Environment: real
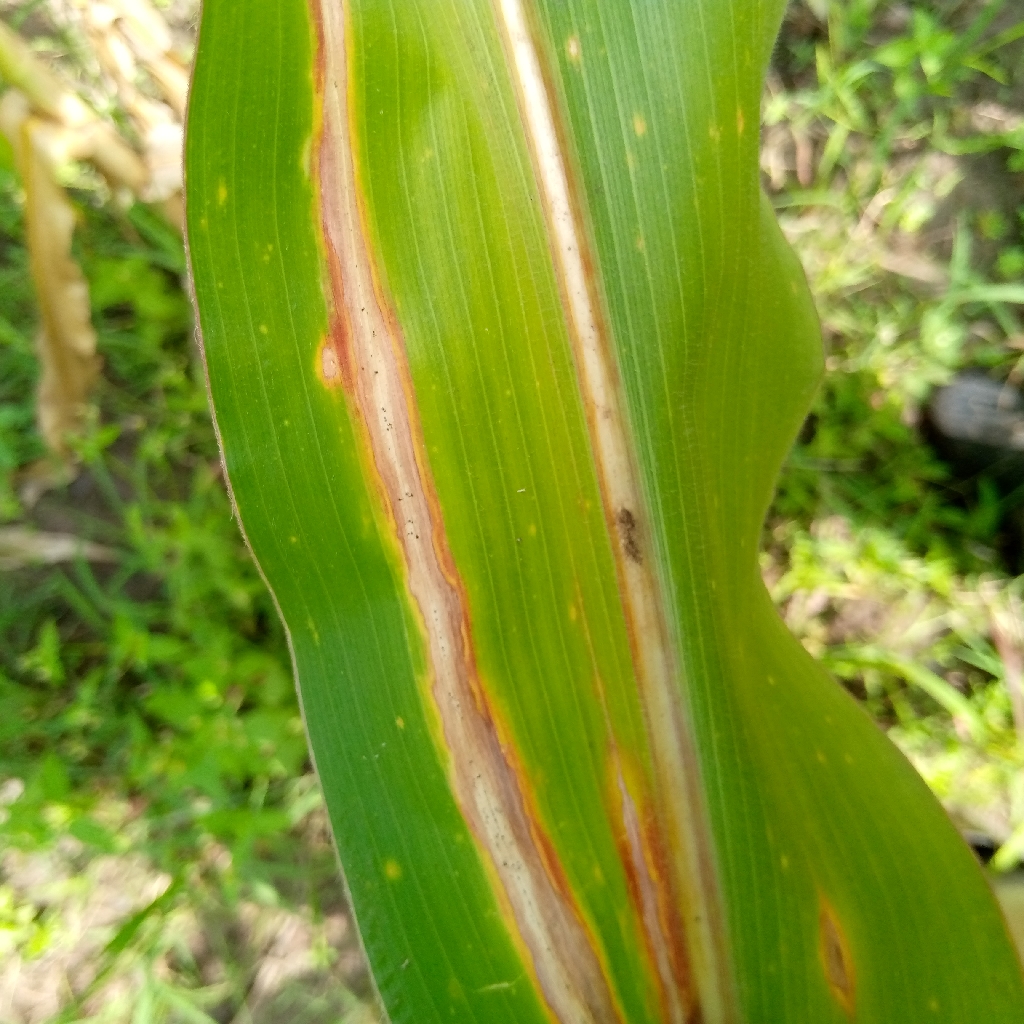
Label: northern_corn_leaf_blight